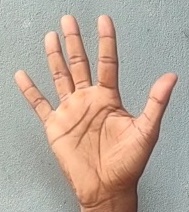
ASL sign: 5